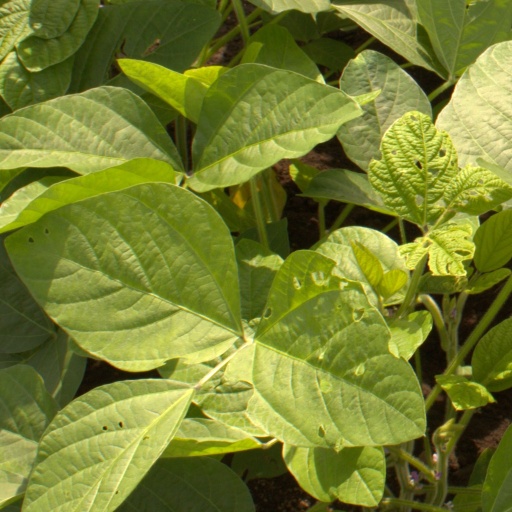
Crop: soybean